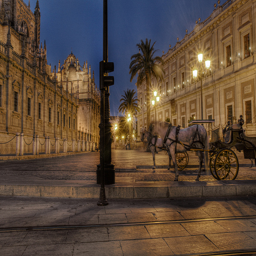
Two horse-drawn carriages in a plaza at night.
A horse carriage standing outside of a regal building.
The horse drawn carriage walks near huge buildings.
Two horses pulling waggons while standing in the middle of the street.
A horse drawn carriage on a city street.